Claudine Picardet

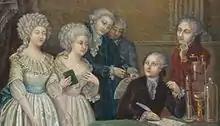
Mme. Lavoisier (left), Claudine Picardet (with book), Berthollet, Fourcroy, Lavoisier (seated) and Guyton de Morveau (right)

As early as 1782, Guyton de Morveau had proposed a systematic approach to chemical nomenclature in which simple substances received simple names indicative of their chemical structure, such as hydrogen and oxygen. Compounds received names indicative of their constituent parts, such as sodium chloride and ferric sulfate.